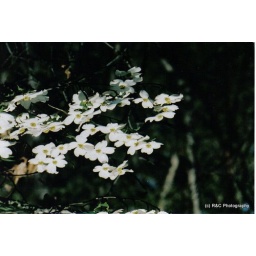
missouri flower seen at cuivre river st. parkPhoto by Russ Huslage Troy Mo.